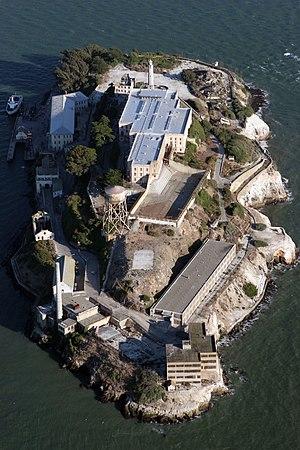
Frank Lee Morris, né le 1ᵉʳ septembre 1926 à Washington, évadé de prison le 11 juin 1962 et disparu depuis lors, est un criminel américain notable connu pour s'être échappé de la prison fédérale de haute sécurité d'Alcatraz avec les frères Clarence et John Anglin. À l'origine, un quatrième complice, Allen West, devait les aider, mais il rencontra des problèmes pour sortir de sa cellule et ne réussit pas à se joindre à eux lors de l'évasion. Morris et ses complices sont présumés morts noyés ; ils n'ont jamais été retrouvés.
Une île-prison est une île principalement utilisée comme établissement pénitentiaire. Modèle peu conventionnel d'établissement pénitentiaire, il est relativement compliqué de s'en échapper, du fait du caractère insulaire de l'établissement pénitentiaire. En effet, à ce jour, il n'y a que très peu de cas recensés d'évasion d'une île-prison.
Le 21 mars est le 80ᵉ jour de l'année du calendrier grégorien, le 81ᵉ en cas d'année bissextile. Il reste 285 jours avant la fin de l'année.
Supermax est le nom donné, aux États-Unis et dans d'autres pays, pour désigner une prison de très haute sécurité, ou bien un quartier de très haute sécurité appartenant à cette prison.
Le 1ᵉʳ janvier est le premier jour de l'année du calendrier grégorien, et symbolise à ce titre le Big Bang, dans le calendrier cosmique de Carl Sagan. Il reste alors 364 jours avant la fin de l'année, 365 dans le cas d'une année bissextile.
L'île d'Alcatraz, en anglais Alcatraz Island, est une île située dans la baie de San Francisco à 1,92 km du port de San Francisco en Californie, dans l'Ouest des États-Unis.
L’Évadé d’Alcatraz est un film américain écrit par Richard Tuggle et réalisé par Don Siegel, sorti en 1979. Basé sur le livre éponyme de J. Campbell Bruce, le film met en scène Clint Eastwood dans le rôle de Frank Morris, Fred Ward dans le rôle de John Anglin et Jack Thibeau dans le rôle de Clarence Anglin.
John William Anglin, né le 2 mai 1930 dans le comté de Miller en Géorgie, est un criminel américain qui s'échappa de la prison d'Alcatraz avec son frère Clarence et Frank Morris la nuit du 11 juin 1962. Depuis son évasion, aucune trace de lui ne fut retrouvée, il est désormais déclaré disparu et présumé mort noyé dans la baie de San Francisco.
Clarence Anglin, né le 11 mai 1931 à Donalsonville, est un criminel incarcéré à la prison d'Alcatraz dont il s'échappa en 1962 avec son frère John Anglin et Frank Morris.
Rock ou Le Rocher au Québec est un film d'action sorti en 1996 réalisé par Michael Bay, produit par Don Simpson et Jerry Bruckheimer, et mettant en vedette Sean Connery, Nicolas Cage et Ed Harris.